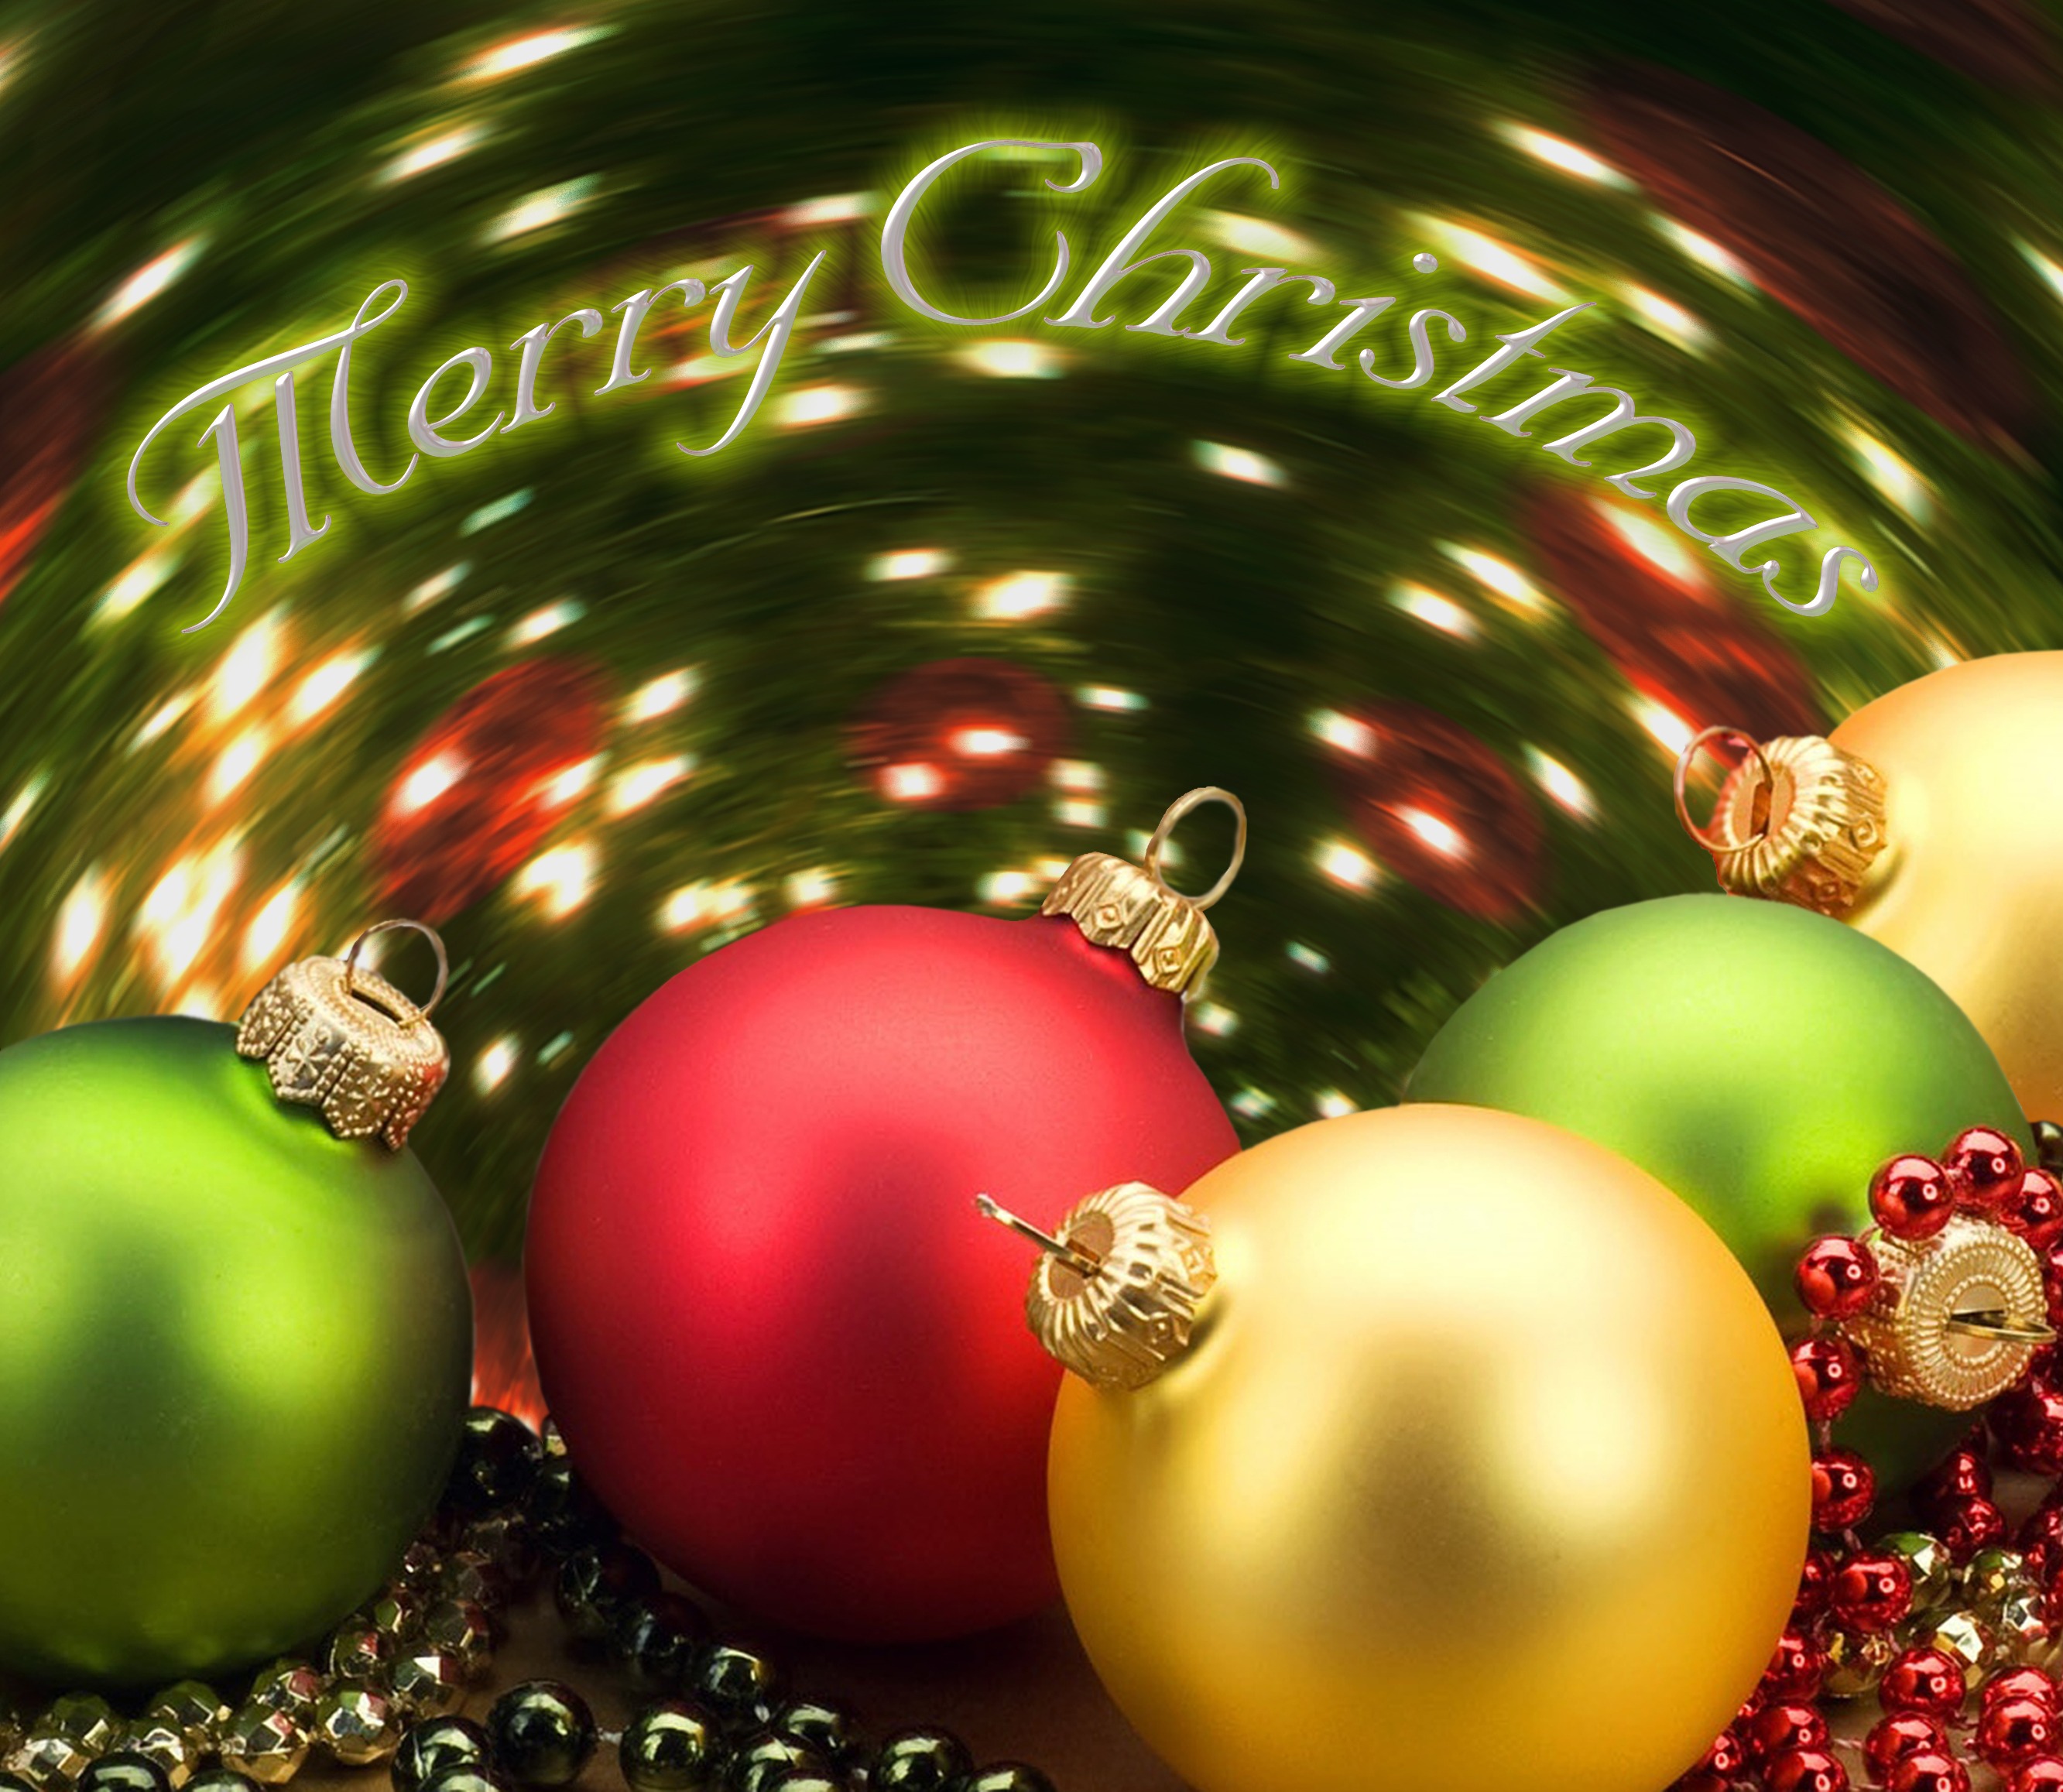
decoration, green, color, christmas, toy, christmas tree, celebrate, advent, christmas decoration, festival, holidays, ball